Vladimir Putin 2018 presidential campaign

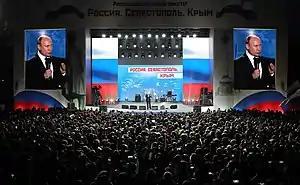
Vladimir Putin rally in Sevastopol.

In the 2012 election, Putin was nominated by the United Russia party, which he led at the time. Putin announced that he will run as an independent on 14 December 2017 during his annual press conference. This is the third time he will run as an independent. He will have to collect at least 300,000 signatures in his support, only then will he be admitted to the election.